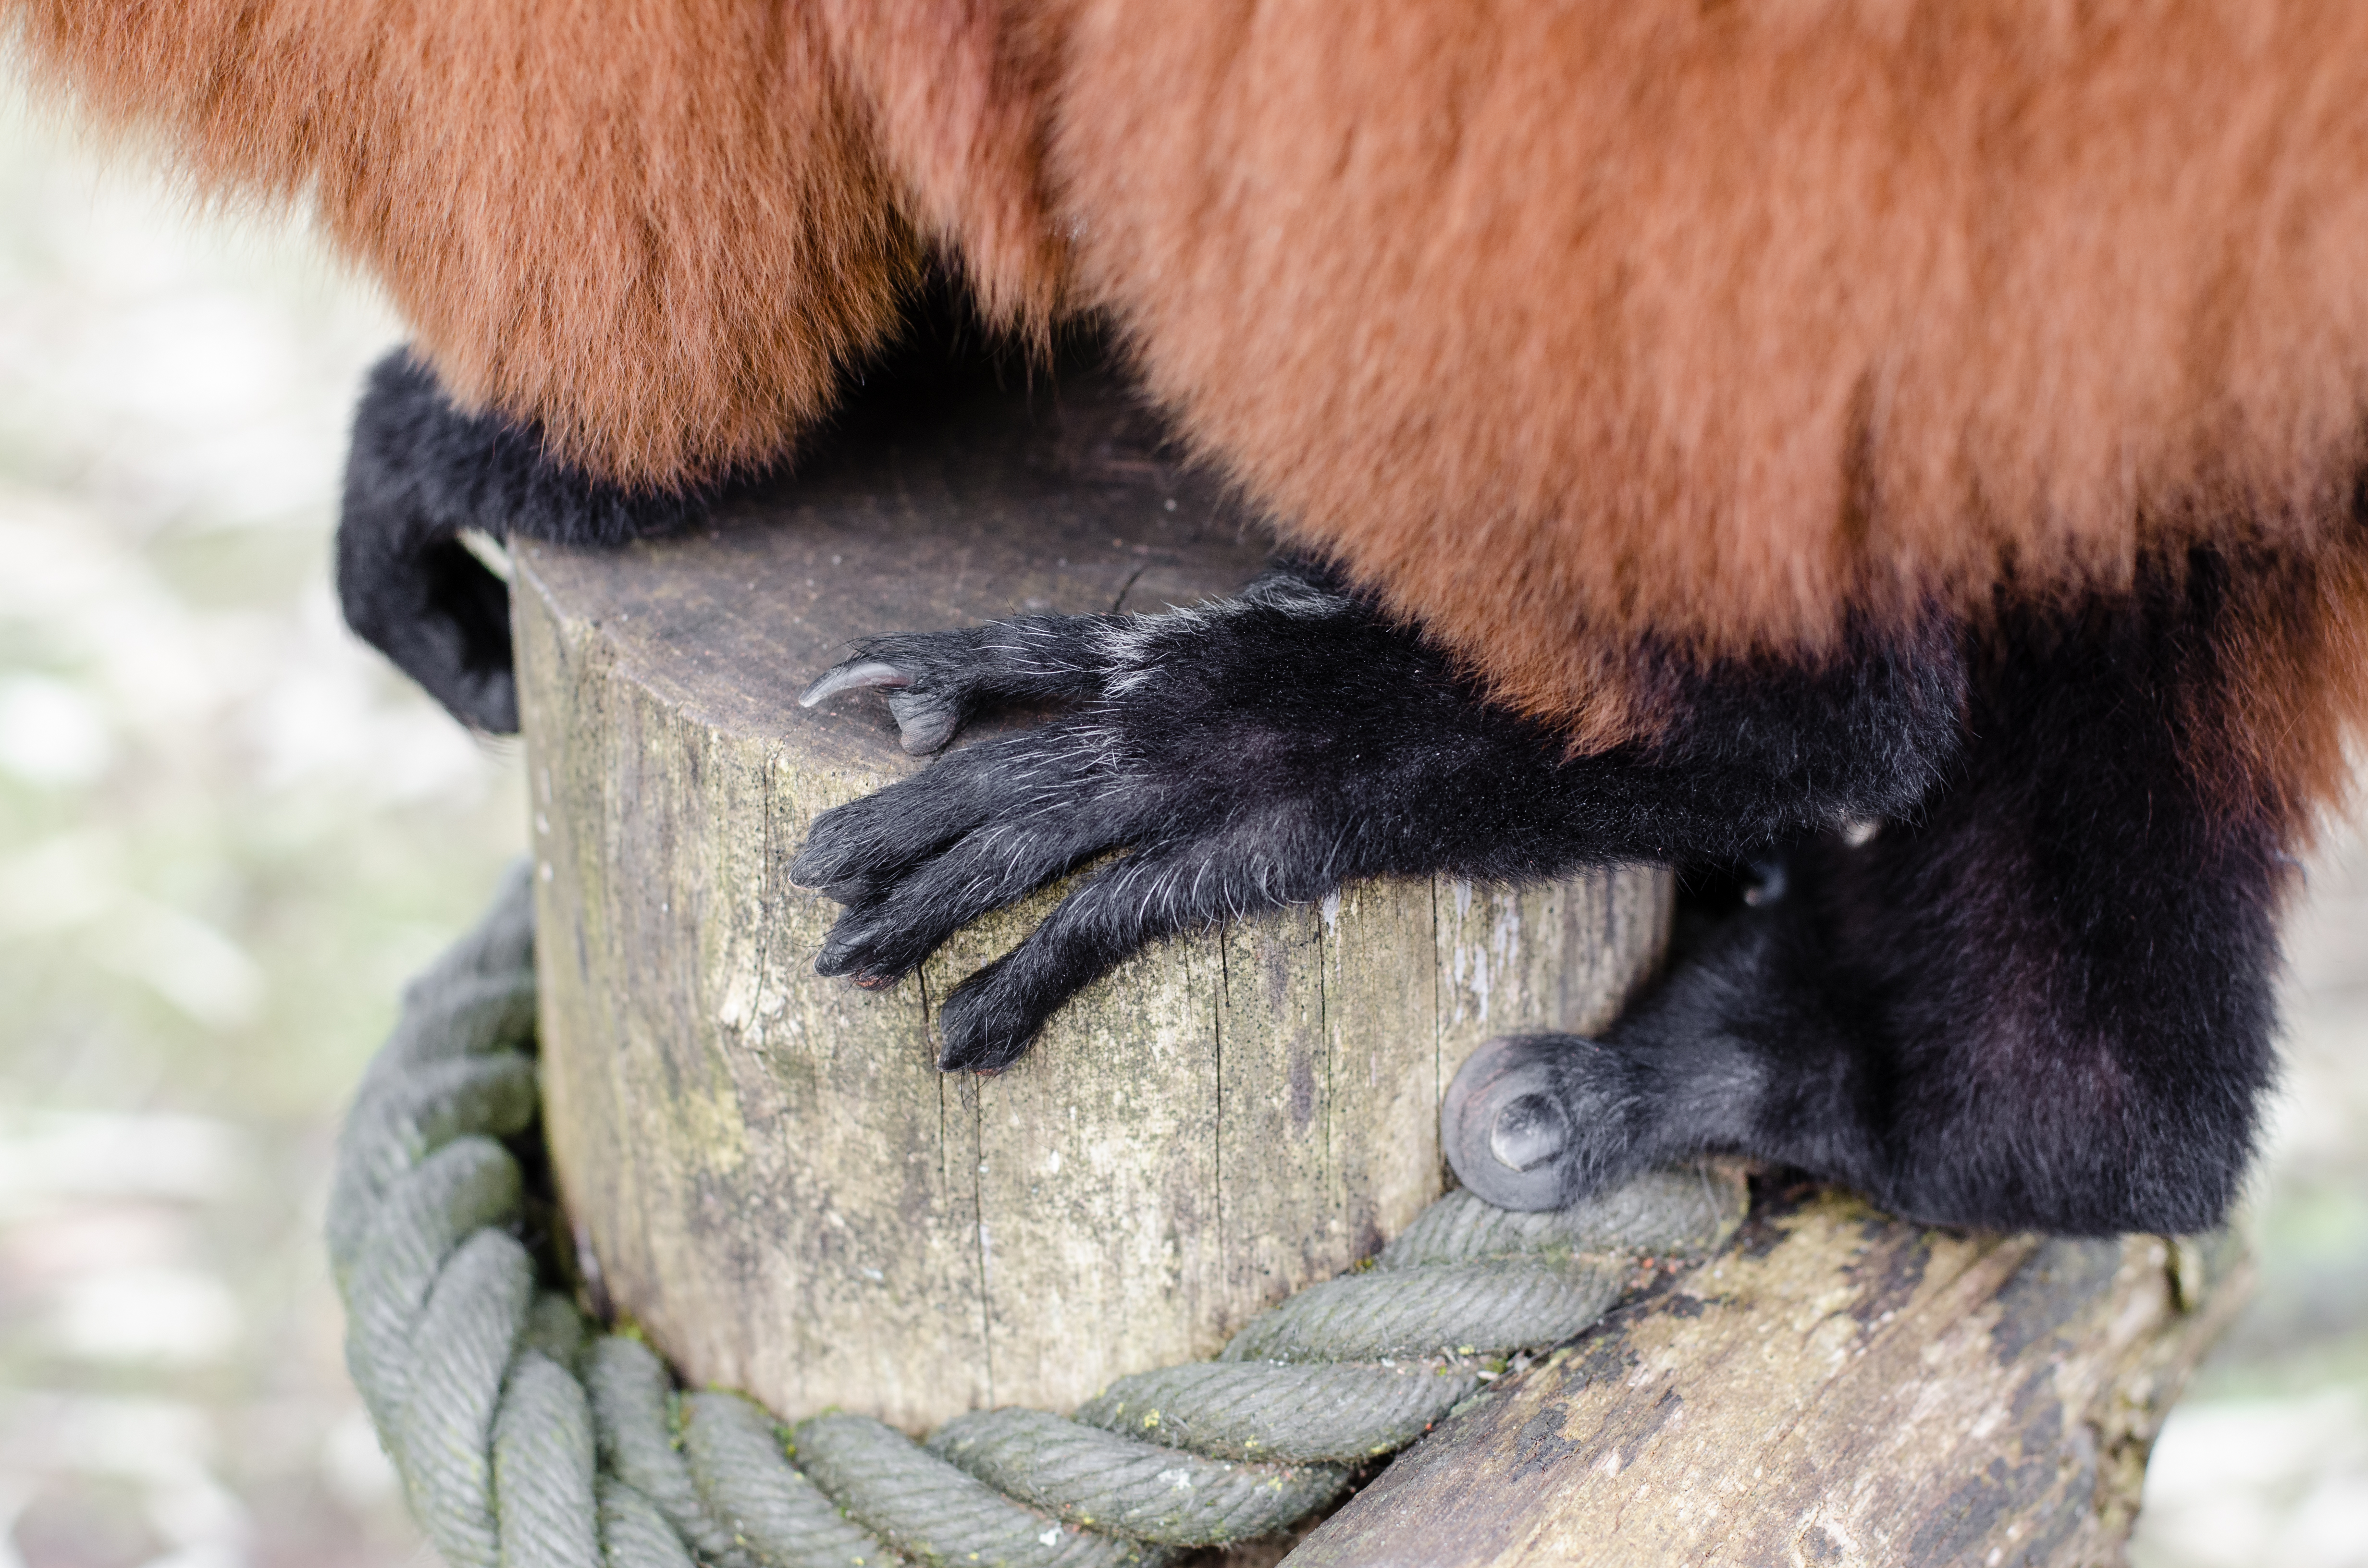
bokeh, feet, cute, wildlife, zoo, fur, red, mammal, nikon, fauna, close up, eyes, hands, madagascar, zoom, germany, deutschland, augen, adorable, lemur, d7000, roter, niedlich, tierpark, hnde, madagaskar, ruffed, vari, lemuren, gelsenkirchen, erlebniswelt, fuse